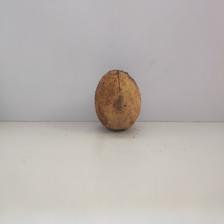
Size: Spoiled